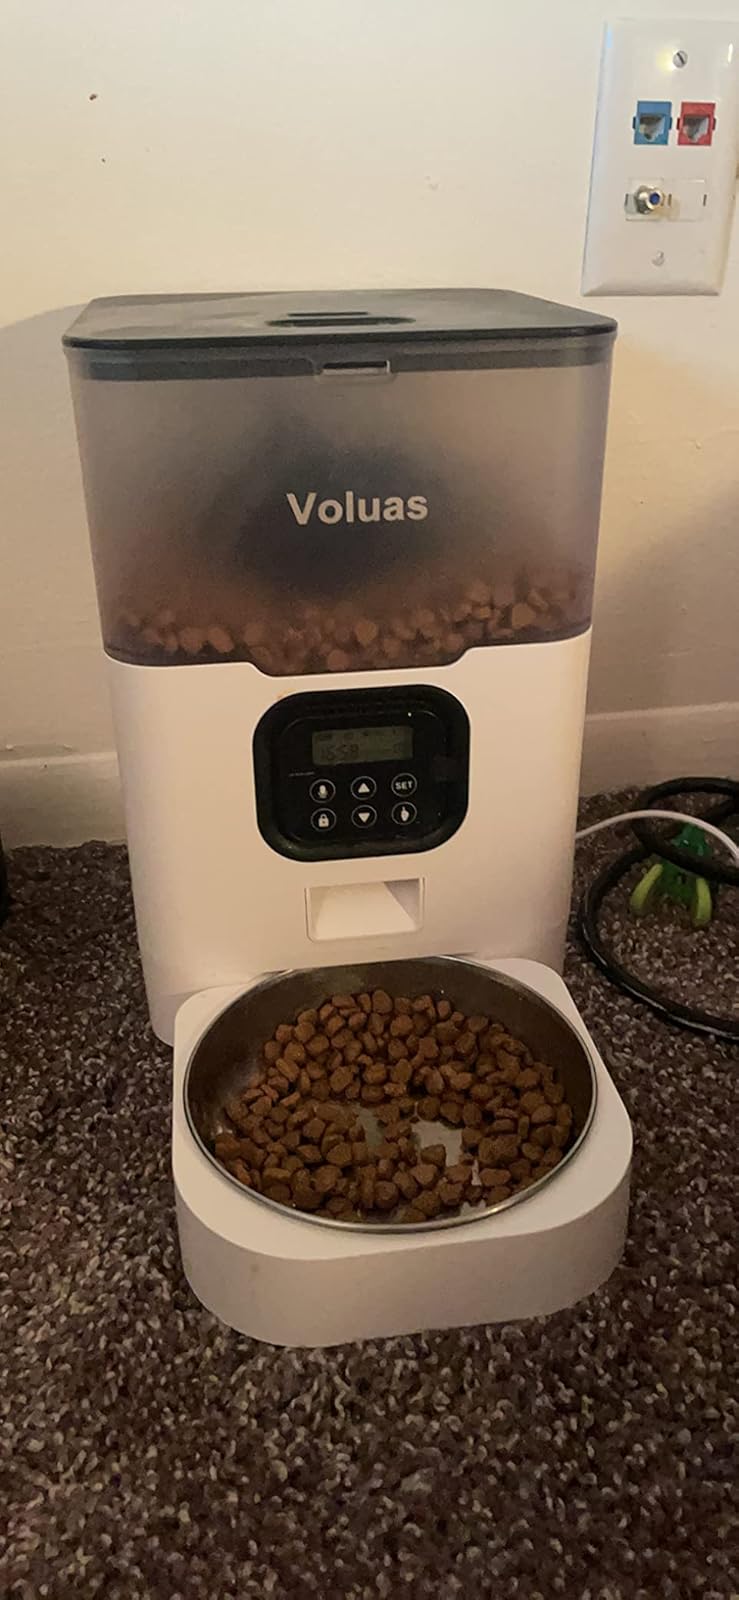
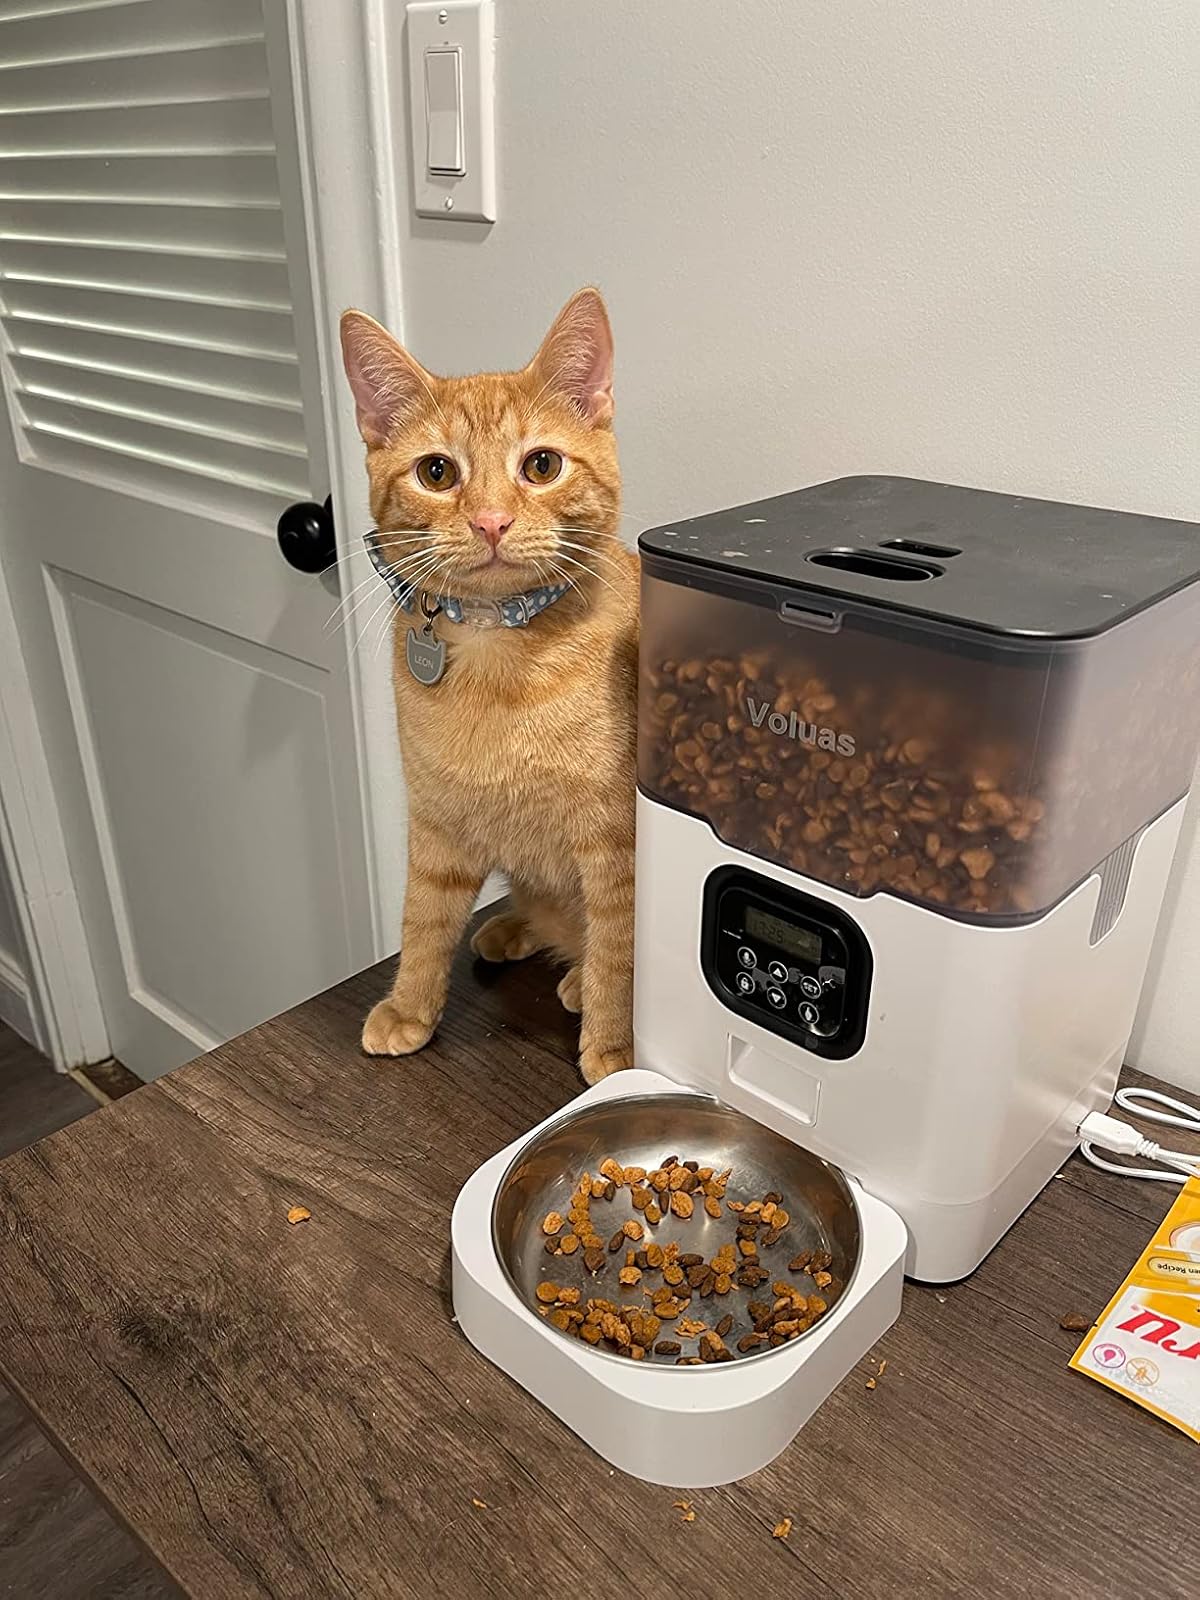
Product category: items_feeder
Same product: yes